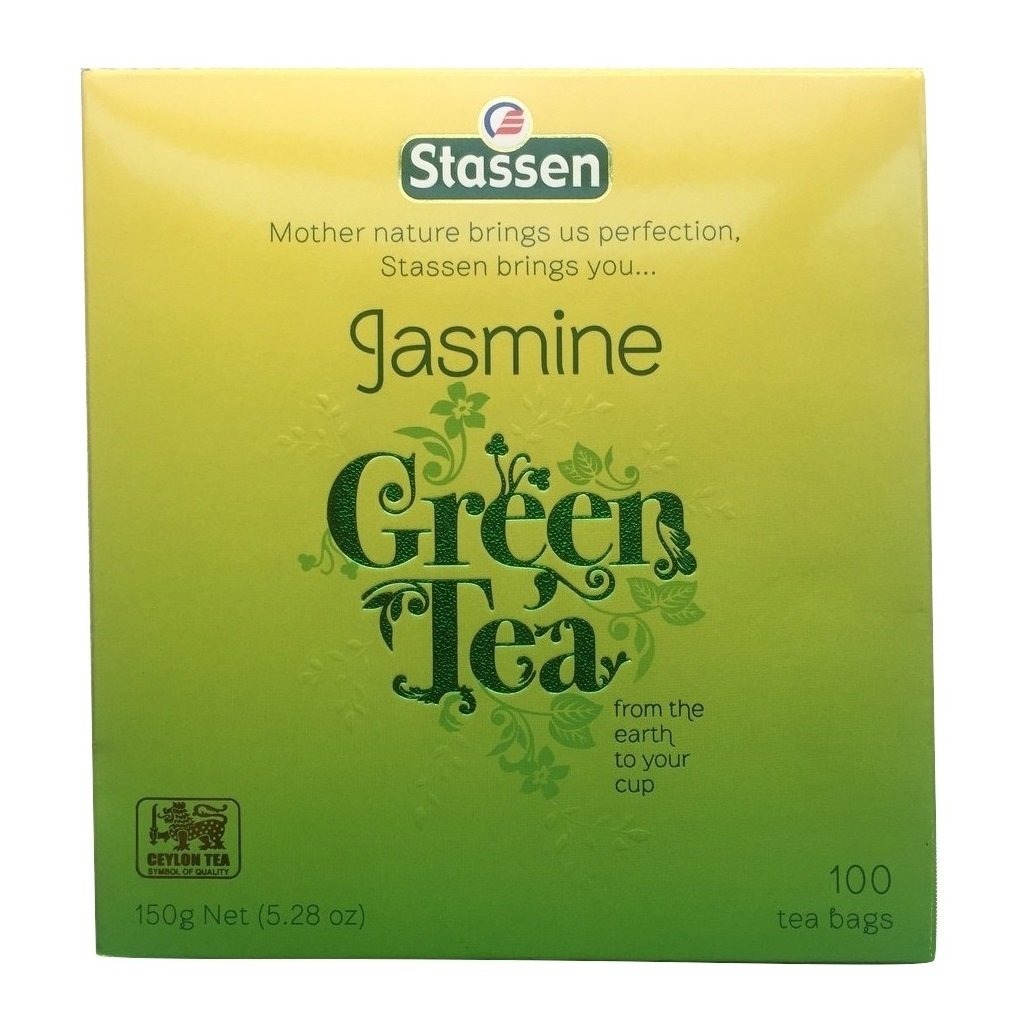
Item Name: Stassen Pure Jasmine Green Tea, 100 Tea Bags (Pack of 2)
Bullet Point 1: Stassen Fine Jasmine Green Tea from Ceylon
Bullet Point 2: Jasmine Flavor
Bullet Point 3: 2 x 100 Individual Tea Bags
Bullet Point 4: Net Weight 2 x 150g (5.28 oz) Tea Bags
Bullet Point 5: Sealed
Product Description: Make the perfect green tea. If you are using a pot, simply put in one tea bag for each person into the pot. Add fresh boiling water then leave it to infuse for 3 minutes. Remove the tea bag before serving. If you are using a cup, put one tea bag into the cup. Add fresh boiling water. Leave it to infuse for 2 minutes then remove the tea bag. You can use the tea bag twice to infuse another cup.
Value: 200.0
Unit: Count

Price: 15.375